Tillandsia xerographica

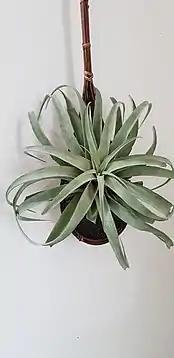
"Tillandsia xerographica"

"Tillandsia xerographica" is a slow-growing, xerophytic epiphyte. The greenish silver leaves are wide at the base and taper to a point making an attractive, sculptural rosette, or more in diameter and over high in flower. The inflorescence, on a thick, green stem, in height, densely branched. The leaf bracts are rosy red; the floral bracts are chartreuse; and the petals of the tubular flowers are red to purple and are very long lasting (months).